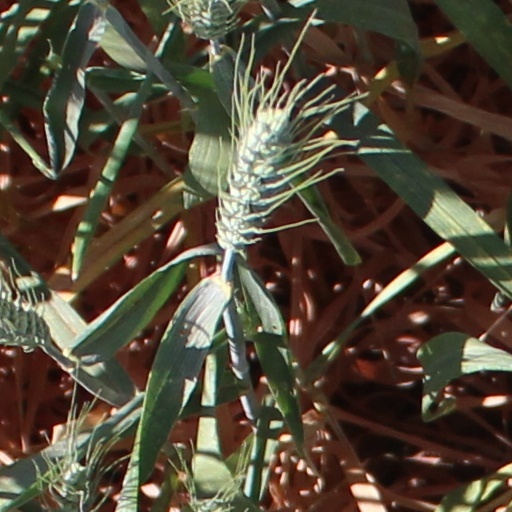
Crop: wheat